Odd Hassel

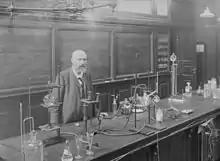
Heinrich Jacob Goldschmidt was Hassel's thesis advisor and father of Victor Goldschmidt.

Hassel originally focused on inorganic chemistry, but beginning in 1930 his work concentrated on problems connected with molecular structure, particularly the structure of cyclohexane and its derivatives. He introduced the Norwegian scientific community to the concepts of the electric dipole moments and electron diffraction. The work for which he is best known established the three-dimensionality of molecular geometry. He focused his research on ring-shaped carbon molecules, which he suspected filled three dimensions instead of two, the common belief of the time. By using the number of bonds between the carbon and hydrogen atoms, Hassel demonstrated the impossibility of the molecules existing on only one plane. This discovery led to him being awarded the Nobel Prize in Chemistry for 1969.